Roxy Theatre (West Hollywood, California)

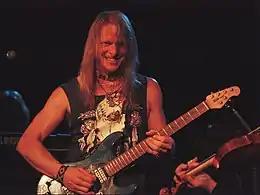
Steve Morse live with the Dixie Dregs at the Roxy, August 1999

The Roxy Theatre (often just the Roxy) is a nightclub on the Sunset Strip in West Hollywood, California, owned by Lou Adler and his son, Nic.